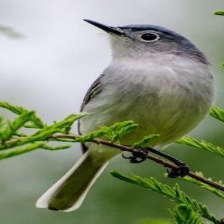
Species: BLUE GRAY GNATCATCHER
Scientific name: POLIOPTILA CAERULEA